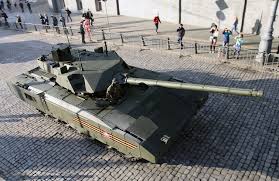
Label: BMP